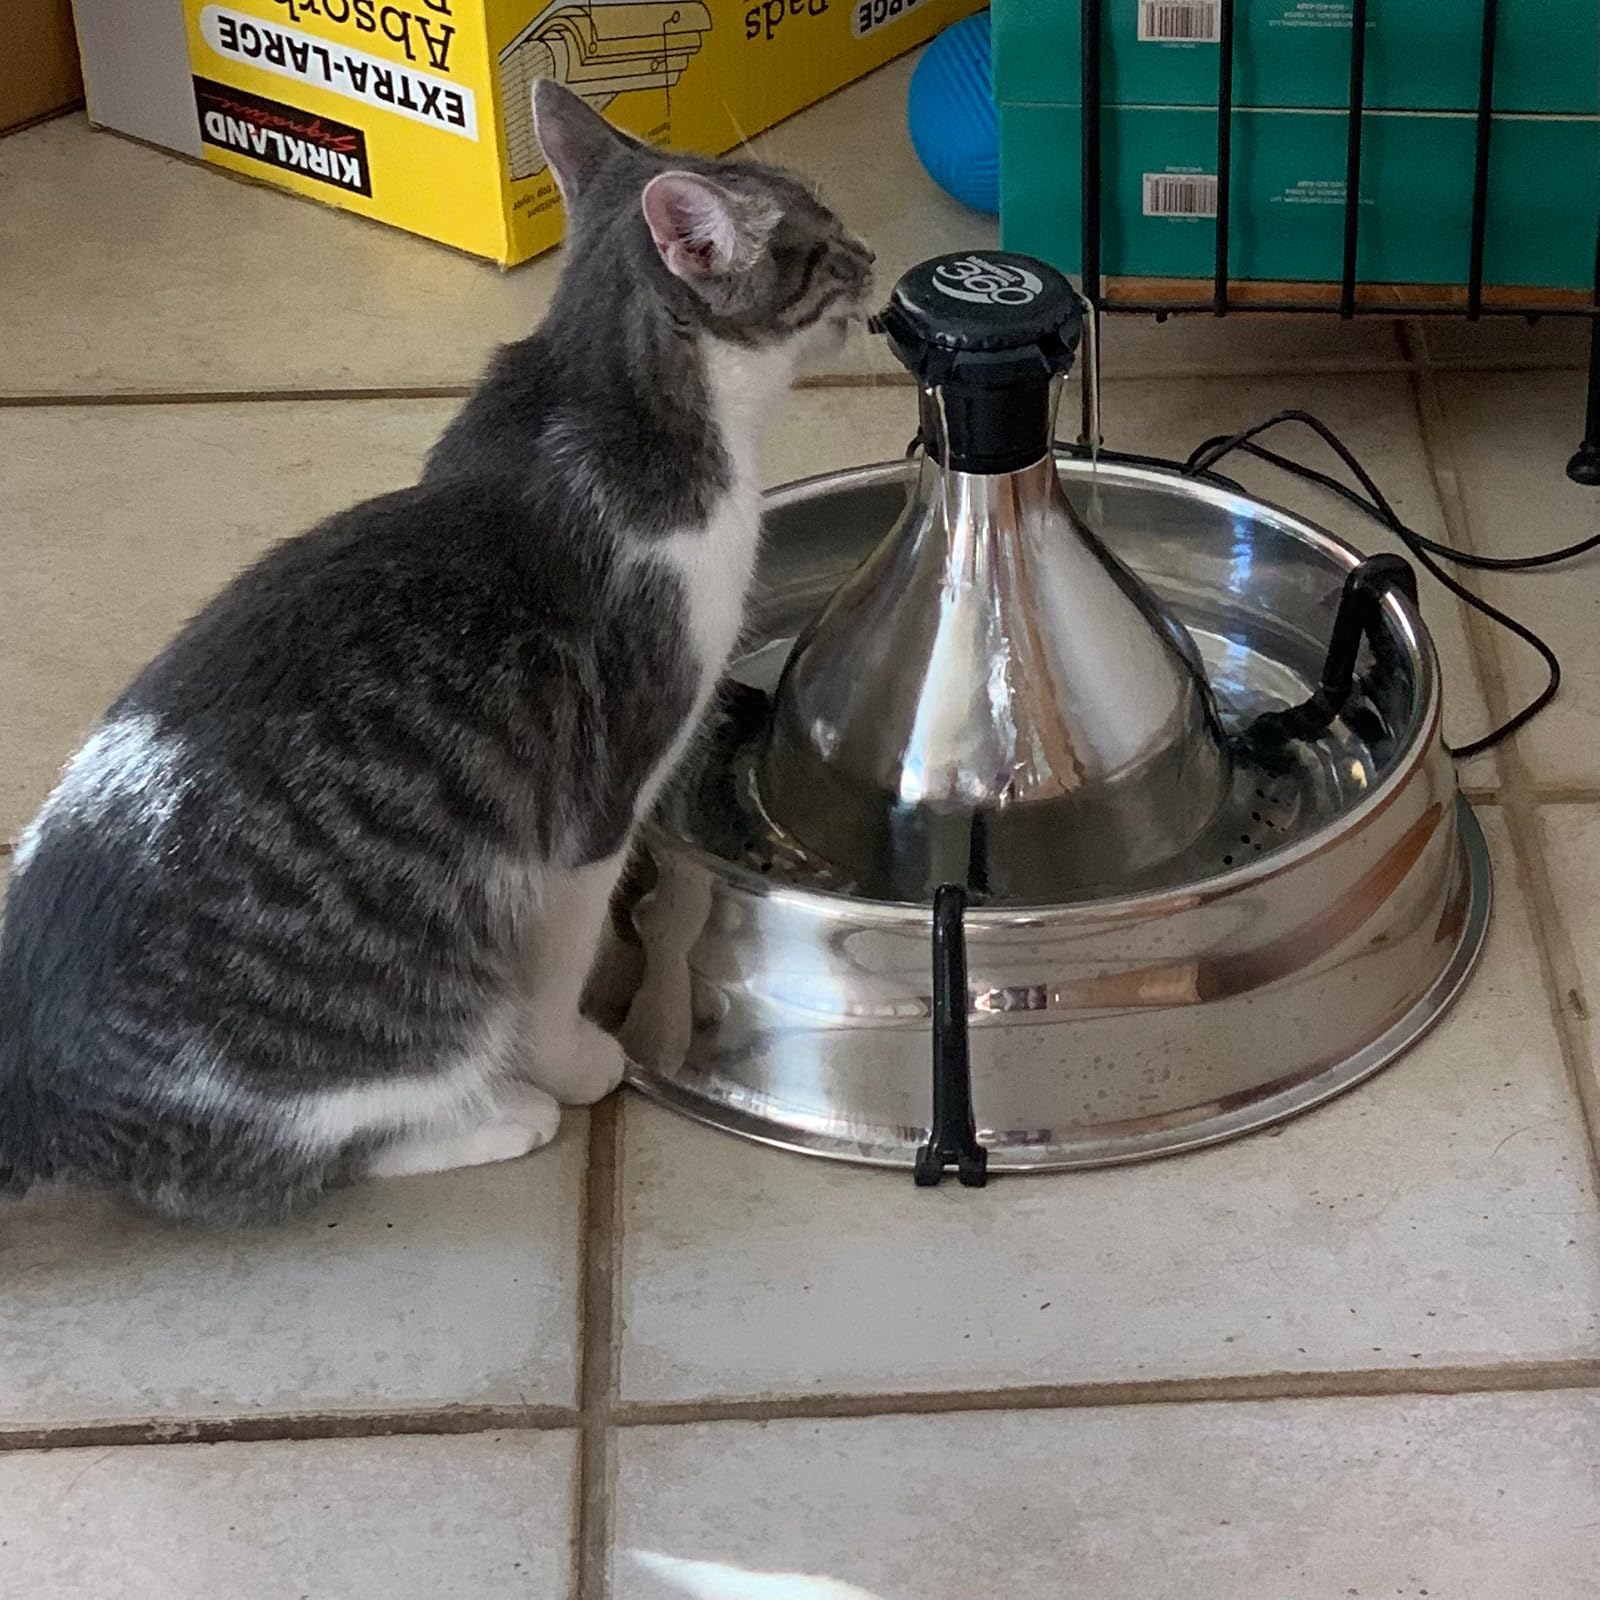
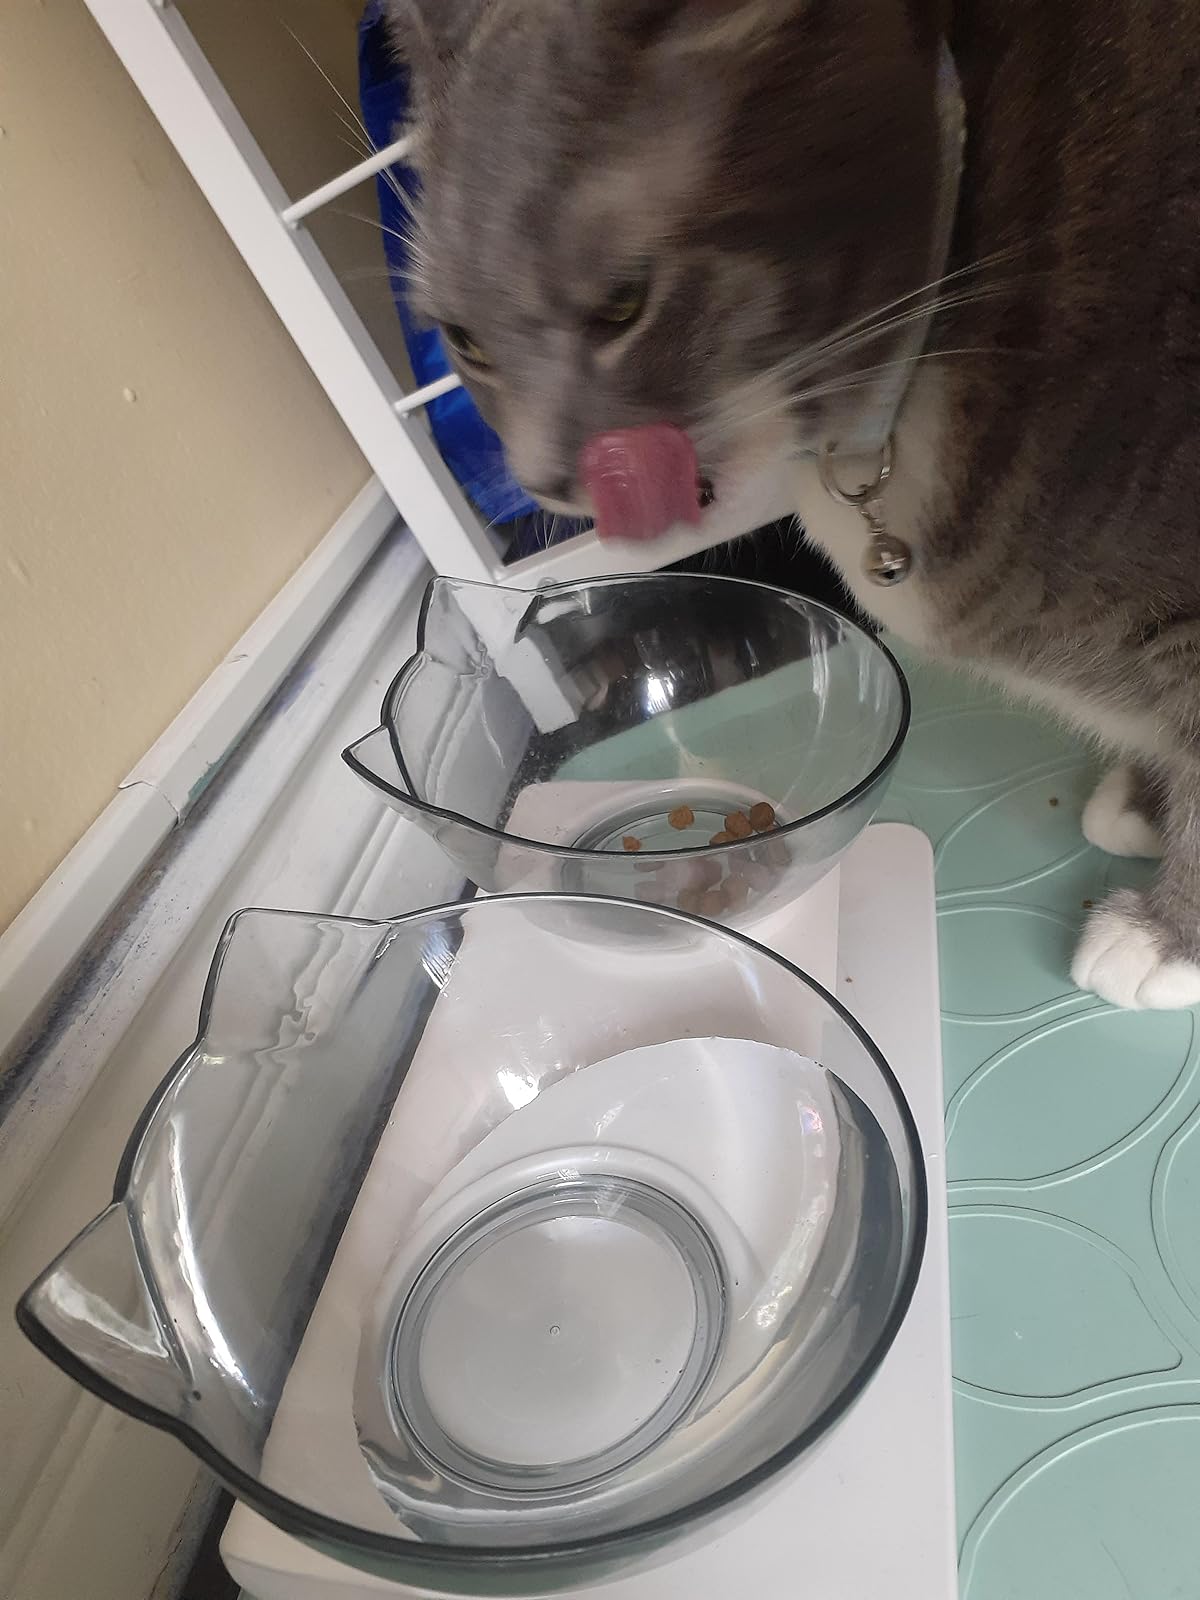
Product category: items_bowl
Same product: no